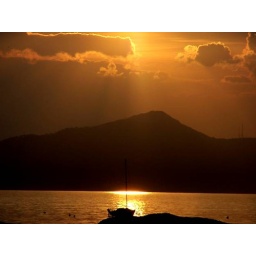
Sunset from castle hill in Sestri Levante